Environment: real
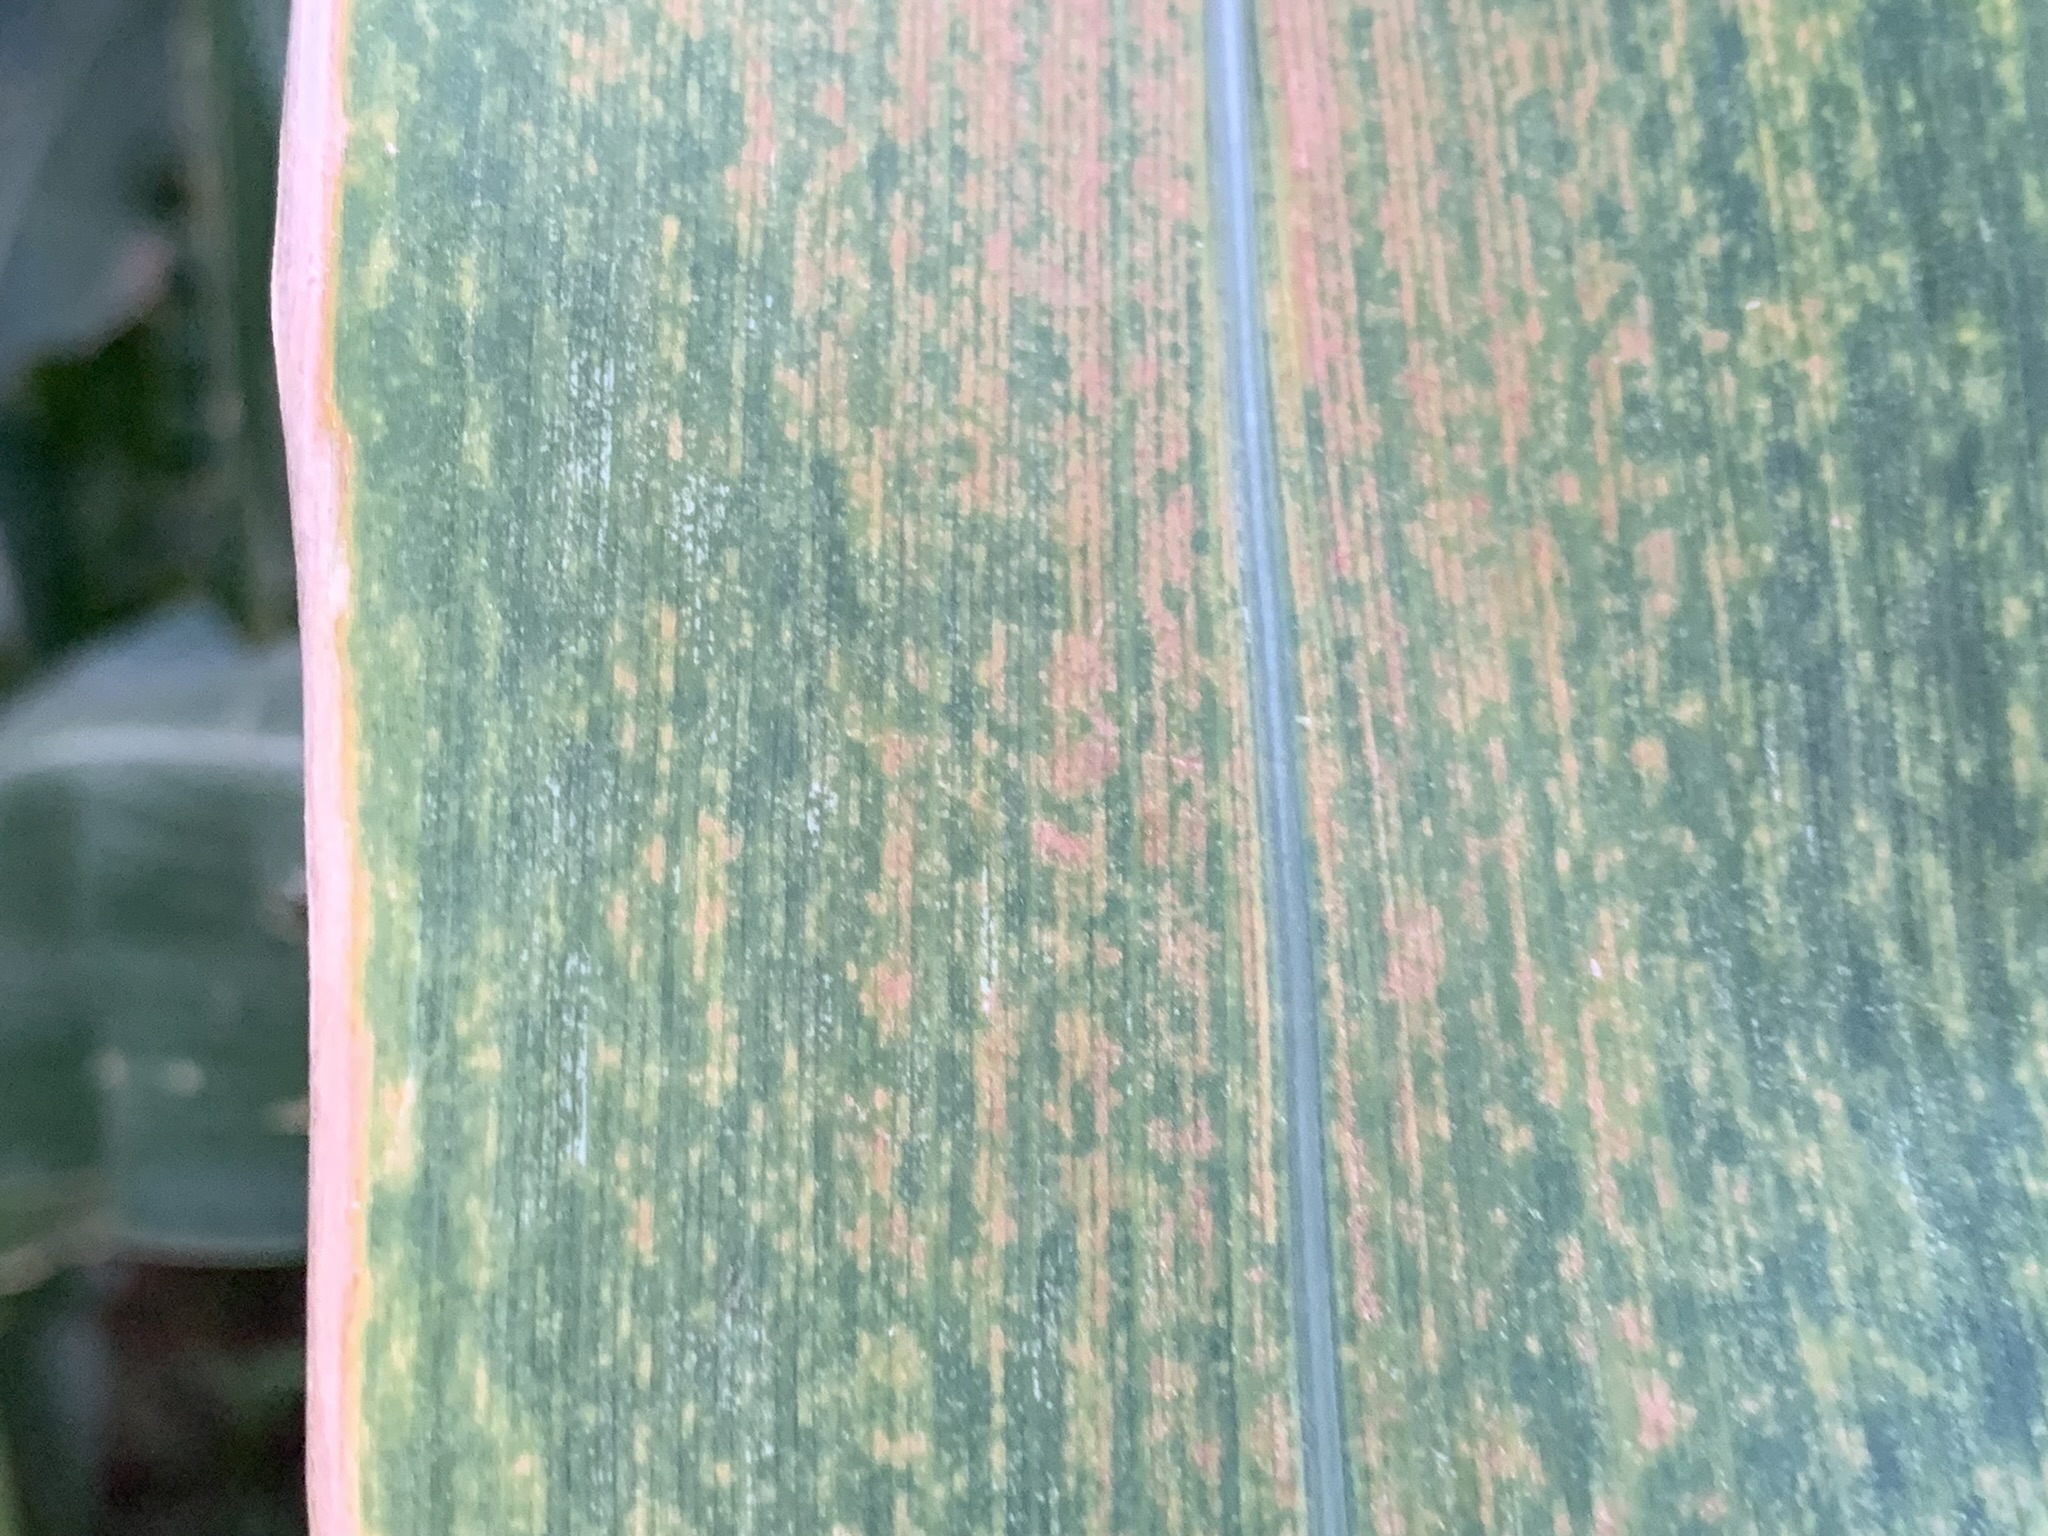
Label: lethal_necrosis